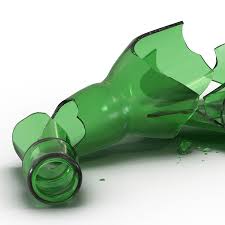
Waste category: glass